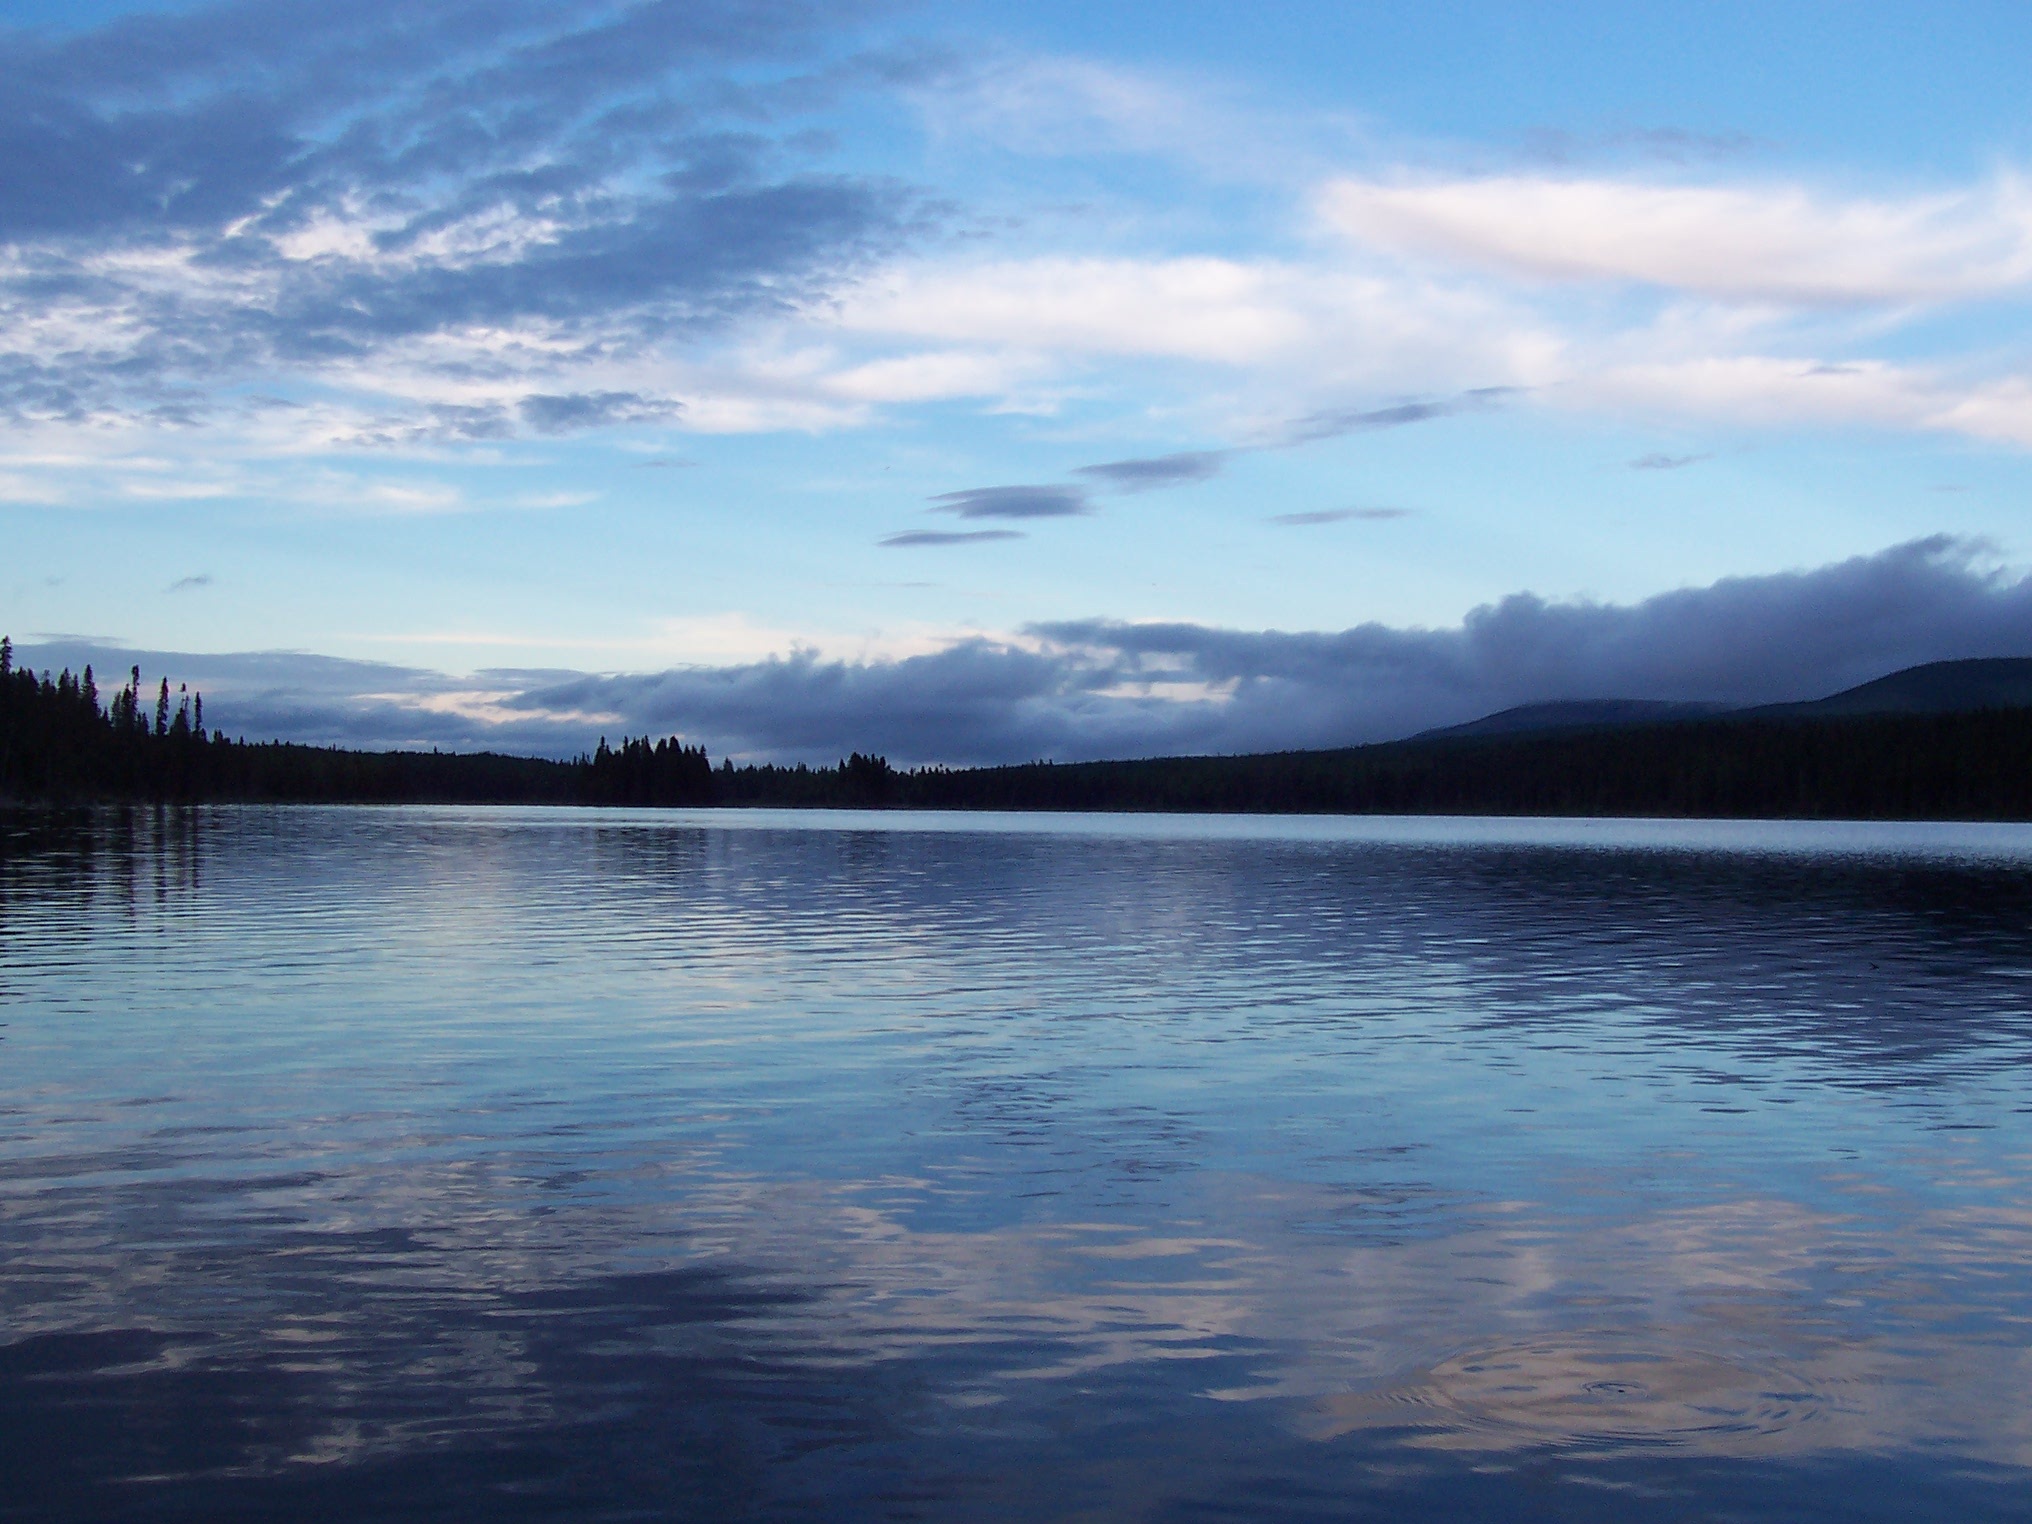
landscape, sea, coast, water, ocean, horizon, mountain, cloud, sky, sunrise, morning, shore, lake, dawn, river, dusk, evening, reflection, bay, reservoir, body of water, loch, cloudy sky